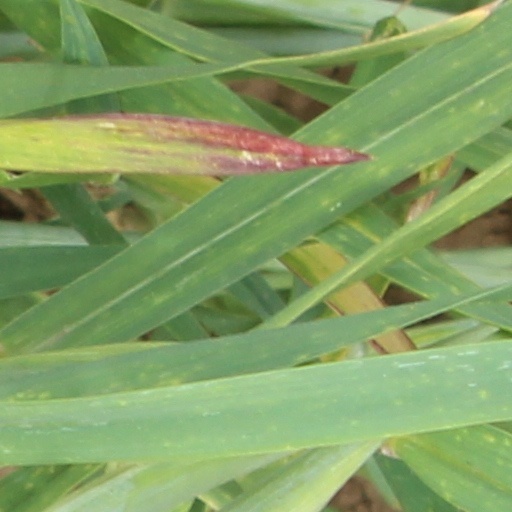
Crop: wheat